2006 AFL Grand Final

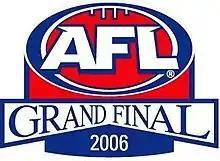
Pre-match entertainment before the game. Giant banners were unfurled featuring the colours and emblems of all 16 clubs of the 2006 AFL Premiership season.

The 2006 AFL Grand Final was an Australian rules football game contested between the Sydney Swans and West Coast Eagles, held at the Melbourne Cricket Ground in Melbourne on 30 September 2006. It was the 110th annual grand final of the Australian Football League (formerly the Victorian Football League), staged to determine the premiers for the 2006 AFL season. The match, attended by 97,431 spectators, was won by West Coast by a thrilling one point, earning the club its third premiership.